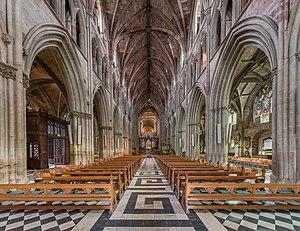
La cathédrale de Worcester est une cathédrale anglicane située sur les bords de la Severn à Worcester, en Angleterre. Elle est le siège de l'évêché anglican de Worcester. Son nom officiel est « l'église cathédrale du Christ et la Très Sainte Vierge Marie la Vierge de Worcester ».